Neny Fjord

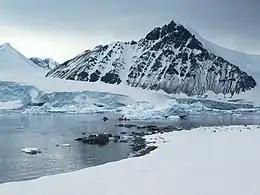
Northeast Glacier (left) and Fitzroy Island (right) are just across Back Bay from Stonington Island

The name was given by members of East Base of the USAS, 1939-41, whose base was located on nearby Stonington Island, and derives from snow-filled clefts along the face of the promontory giving the appearance of a Roman numeral IV.